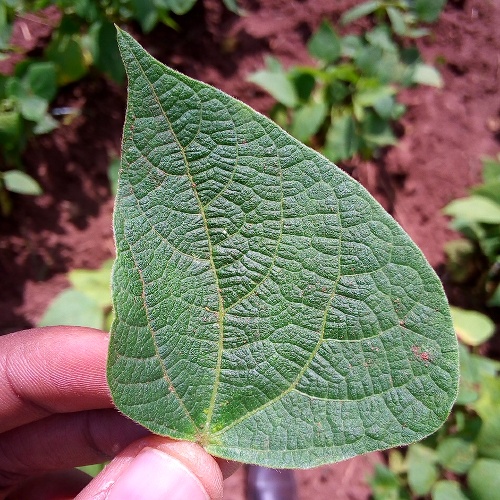
Leaf condition: healthy